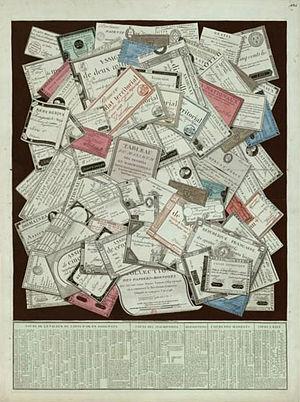
Le billet de banque est un moyen de paiement généralement en papier imprimé, émis le plus souvent par la banque centrale ou l'Institut d'émission d'un pays. Ce type de monnaie — appelée papier-monnaie ou monnaie-papier — est de nature fiduciaire dans la mesure où sa valeur est fortement dépendante du degré de confiance accordé par les porteurs de billets à l'organisme qui les émet.